Taqibu

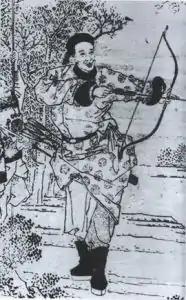
Taqibu

During the first month of the fifth year of the reign of Xianfeng (1855), Taqibu defeated the Taiping army of Jiujiang who attacked the city, killing more than 200 enemies and setting mines to trap and kill the Taiping army, and although he won a series of victories, he was unable to conquer the city of Jiujiang. In March, the governor of Hunan and Guangdong, Yang Ju, was defeated by the Taiping army, and the Qing court lost Wuchang again, so Taqibu could only send troops and generals back to help. At that time, half of the sailors stayed at Poyang Lake and half of them went back to Hubei, while the land division stayed to attack Jiujiang, but its strength was weak, so the resistance of the Taiping defenders became more and more fierce. In June, Taqibu and Zeng Guofan held a military meeting at the Qingshan and Zeng Guofan suggested that Taqibu should move his division to the east and attack Hukou, Dongliu, and Jiande, but Taqibu vowed to conquer Jiujiang. However, the following month, when the siege of the military order came, Taqibu died of exhaustion in the army, at the age of thirty-nine. Zeng Guofan, greatly lamented the death of Taqibu. The news reached Beijing, and the emperor Xianfeng issued an imperial edict in accordance with the general rank pension, and in the Hunan provincial city to build a special shrine, conferred posthumously to the devoted militar. In 1864 the Taiping Heavenly Kingdom fell, and the Qing court awarded Taqibu the title of third-class lieutenant position, enshrined in the Zhaozhong Ancestral Temple.